2024 Masters (snooker)

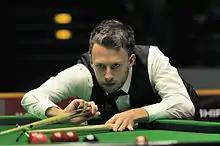
Defending champion Judd Trump (pictured in 2014) lost 56 to Ali Carter in the quarter-finals.

The quarter-finals were played from 11 to 12 January as the best of 11 frames. In the first quarter-final, O'Sullivan faced Hawkins. The players had previously contested the 2016 final, which O'Sullivan won 101. O'Sullivan opened the match with a break of 88, but Hawkins led 32, having made breaks of 74 and 56 in the fourth and fifth frames. Despite missed pots by both players, O'Sullivan won three of the next four frames to lead 53. In the ninth frame, Hawkins missed a pot while on a break of 50, and O'Sullivan made a 77 clearance to win the match 63. After the match, O'Sullivan apologised to Hawkins for his poor performance, saying: "I felt bad for [Hawkins]. I just dragged him down to my level. That's the most awful standard of snooker." Hawkins commented: "[O'Sullivan] was there for the taking. I had plenty of chances but I didn't take them. It's frustrating but I didn't deserve to win."